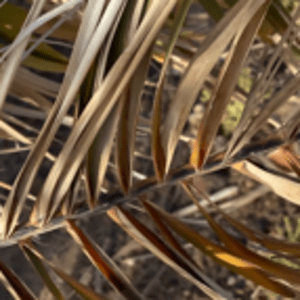
Label: Potassium Deficiency